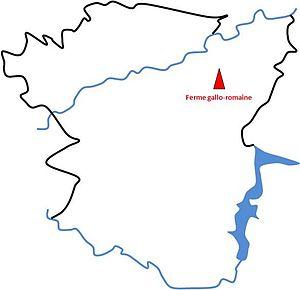
Vitré au IIIe siècle avant JC
Vitré /vi.tʁe/ est une commune française située dans le département d'Ille-et-Vilaine. Ses habitants sont les Vitréens et les Vitréennes. La ville comptait 18 037 habitants en 2017, ce qui en fait la 14ᵉ plus grande ville de la région et la 522ᵉ de France. Elle est au cœur de la communauté d'agglomération de Vitré Communauté.